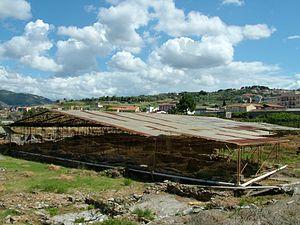
Fouilles archéologiques d'une villa romaine à Patti en Sicile, province de Messine..